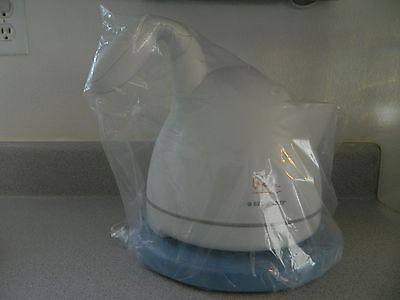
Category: kettle